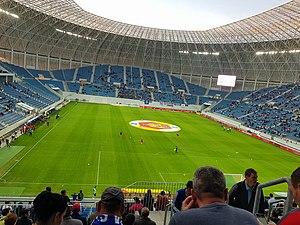
Le stade Ion-Oblemenco est un stade omnisports situé à Craiova en Roumanie. Il porte le nom de Ion Oblemenco.